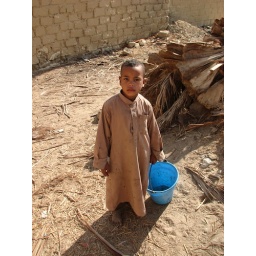
A boy getting water for his family in Siwa, Egypt